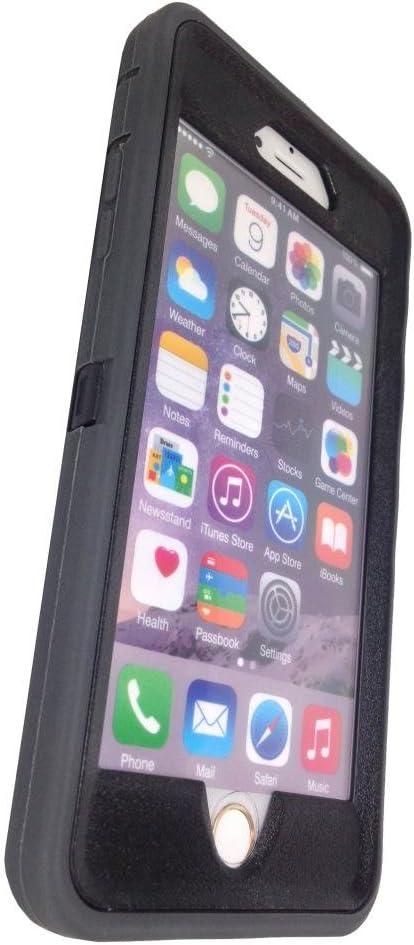
iphone 6 case, Lucky On iPhone 6 / 6s 4.7in Durable Dual Layer Protective Hybrid Armor Heavy Duty Shockproof Shell Case - built-in Transparent Screen Protector - DeepGrey & Black
Category: Cell Phones & Accessories
This Dual Layer case provides heavy duty (Bumps / Shocks) protection against drops, dust and damage. Dual layer design composed with built-in screen protector film and durable silicone slipcover , making it a tough and handy case for daily use. Casual fit Design makes the case very handy for slide in and out of your Pockets or Bags. Extra Depth edge Design with Screen Protector avoiding Scratches on the screen while Up side Down sitting on any surface. Friendly Reminder: This is NOT a Waterproof Case. This is Lucky On (TM) Brand Product with Original Lucky On (TM) Waterproof Bag Packaging. Limited Amount of Light Discrepancy might be shown on the Display Pictures Due to Light adjustment during Photo Shooing.
Features: This Case is compatible with iphone 6 / 6S; Not Compatible with iphone 5C or iphone 5/5S | Quantity = 1pc Durable Dual Layer / Protective Cover / Shockproof / Dusproof Case ( Lucky On (TM) Branded Waterproof Bag Packaging) | The Manufacturer factory-out Interior & Exterior Screen protective films are suggested removed before assembly on the phone in order to have the best sensitive touch function on the screen. | Full access to all ports and buttons of your phone without unemployed the case off the phone. | Limited Amount of Light Discrepancy might be shown on the Display Pictures Due to Light adjustment during Photo Shooing.